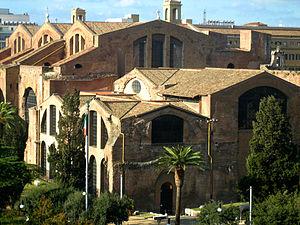
Les thermes romains sont un des éléments essentiels de la civilisation romaine, autant dans la vie quotidienne que dans les monuments construits pour les abriter et les alimenter.
Le Plan de Rome est une maquette, ou plus précisément un plan-relief de la Rome antique du IVᵉ siècle, en plâtre verni, qui représente à l'échelle 1/400 les trois cinquièmes de la ville, en un puzzle d'une centaine de pièces, réalisée par Paul Bigot, architecte et lauréat du Grand prix de Rome pour l'année 1900. Initialement circonscrit au Circus Maximus, le travail de Bigot s'étend peu à peu à une surface de plus de 70 m². C'est aussi un projet de restitution virtuelle mené à l'université de Caen depuis les années 1990.
Les thermes romains sont des établissements abritant les bains publics de la Rome antique qui participent au maintien de la santé publique en permettant aux populations de se laver dans de bonnes conditions d'hygiène. Leur ouverture progressive à toutes les couches sociales en fait des lieux de grande mixité. Durant l'Empire romain, la pratique du thermalisme dans des établissements dédiés accessibles à tous et offrant plus de services que la simple fonction de bain devient une caractéristique de la culture romaine.